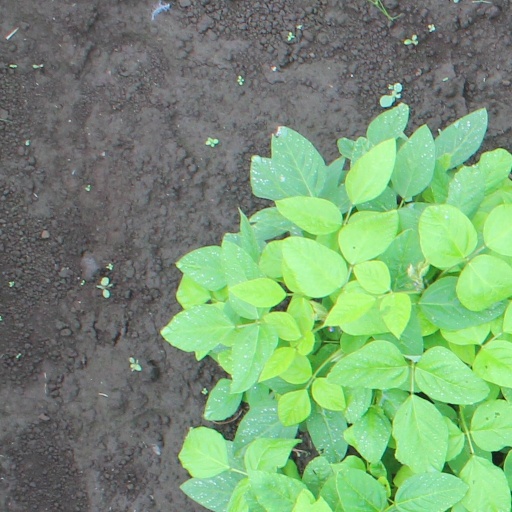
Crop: soybean